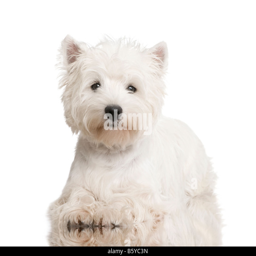
animal in front of a white background